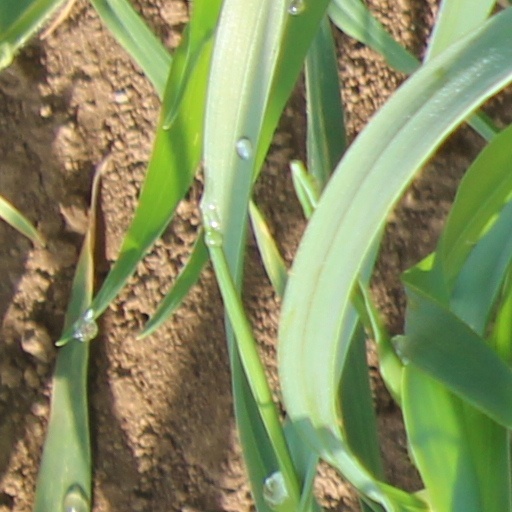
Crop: wheat